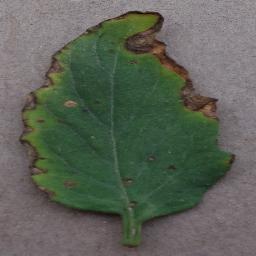
Label: Tomato___Bacterial_spot